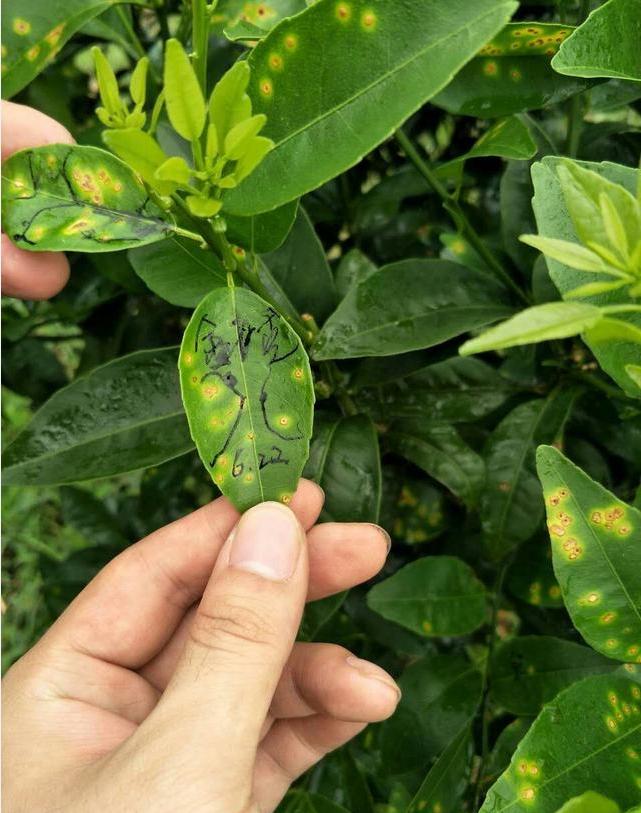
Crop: unknown
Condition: citrus_citrus_canker